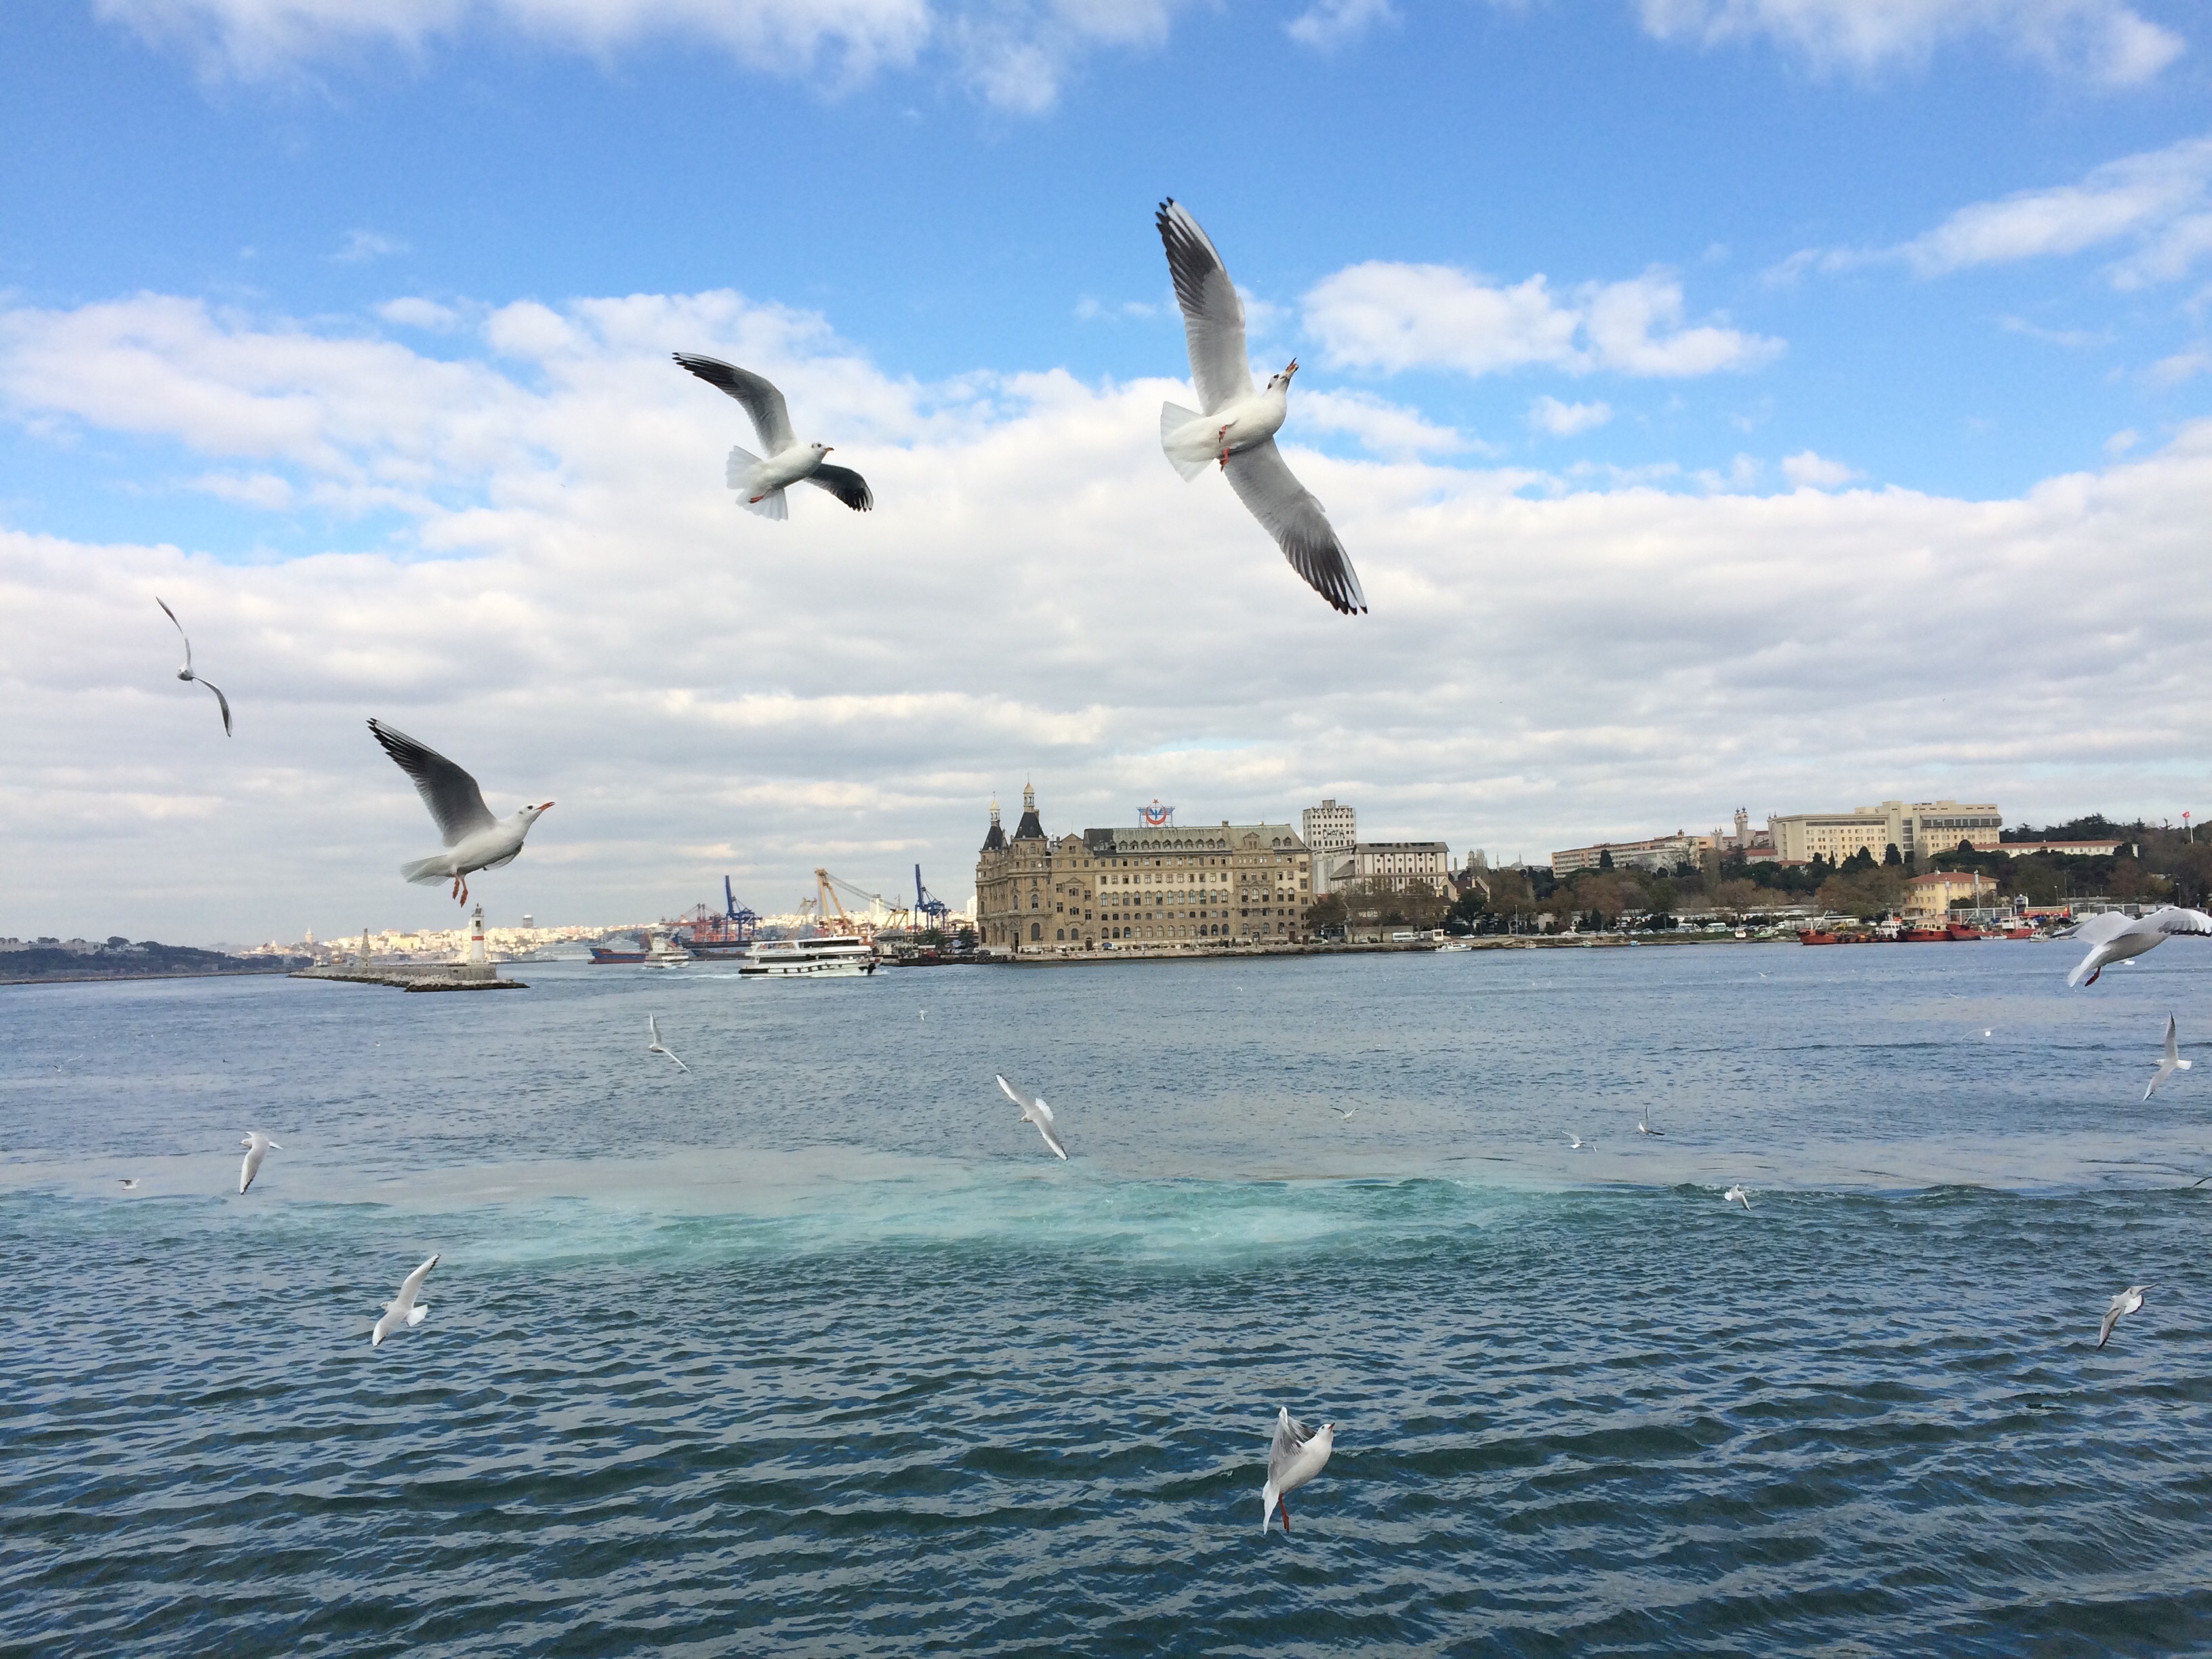
sea, coast, ocean, bird, wind, seabird, gull, vertebrate, charadriiformes, wind wave